Origins and architecture of the Taj Mahal

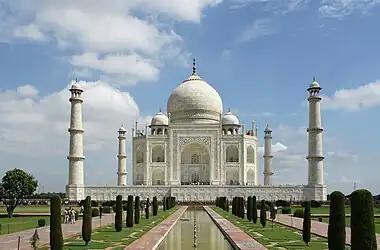
The large charbagh (a form of Persian garden divided into four parts) provides the foreground for the classic view of the Taj Mahal, UNESCO World Heritage Site

The erection of Mughal tombs to honour the dead was the subject of a theological debate conducted in part, through built architecture over several centuries. For the majority of Muslims, the spiritual power (barakat) of visiting the resting places (ziyarat) of those venerated in Islam, was a force by which greater personal sanctity could be achieved. However, orthodox Islam found tombs problematic because a number of Hadith forbade their construction. As a culture also attempting to accommodate, assimilate and subjugate the majority Hindu populace, opposition also came from local traditions which believed dead bodies and the structures over them were impure. For many Muslims at the time of the Taj's construction, tombs could be considered legitimate providing they did not strive for pomp and were seen as a means to provide a reflection of paradise (Jannah) here on earth.